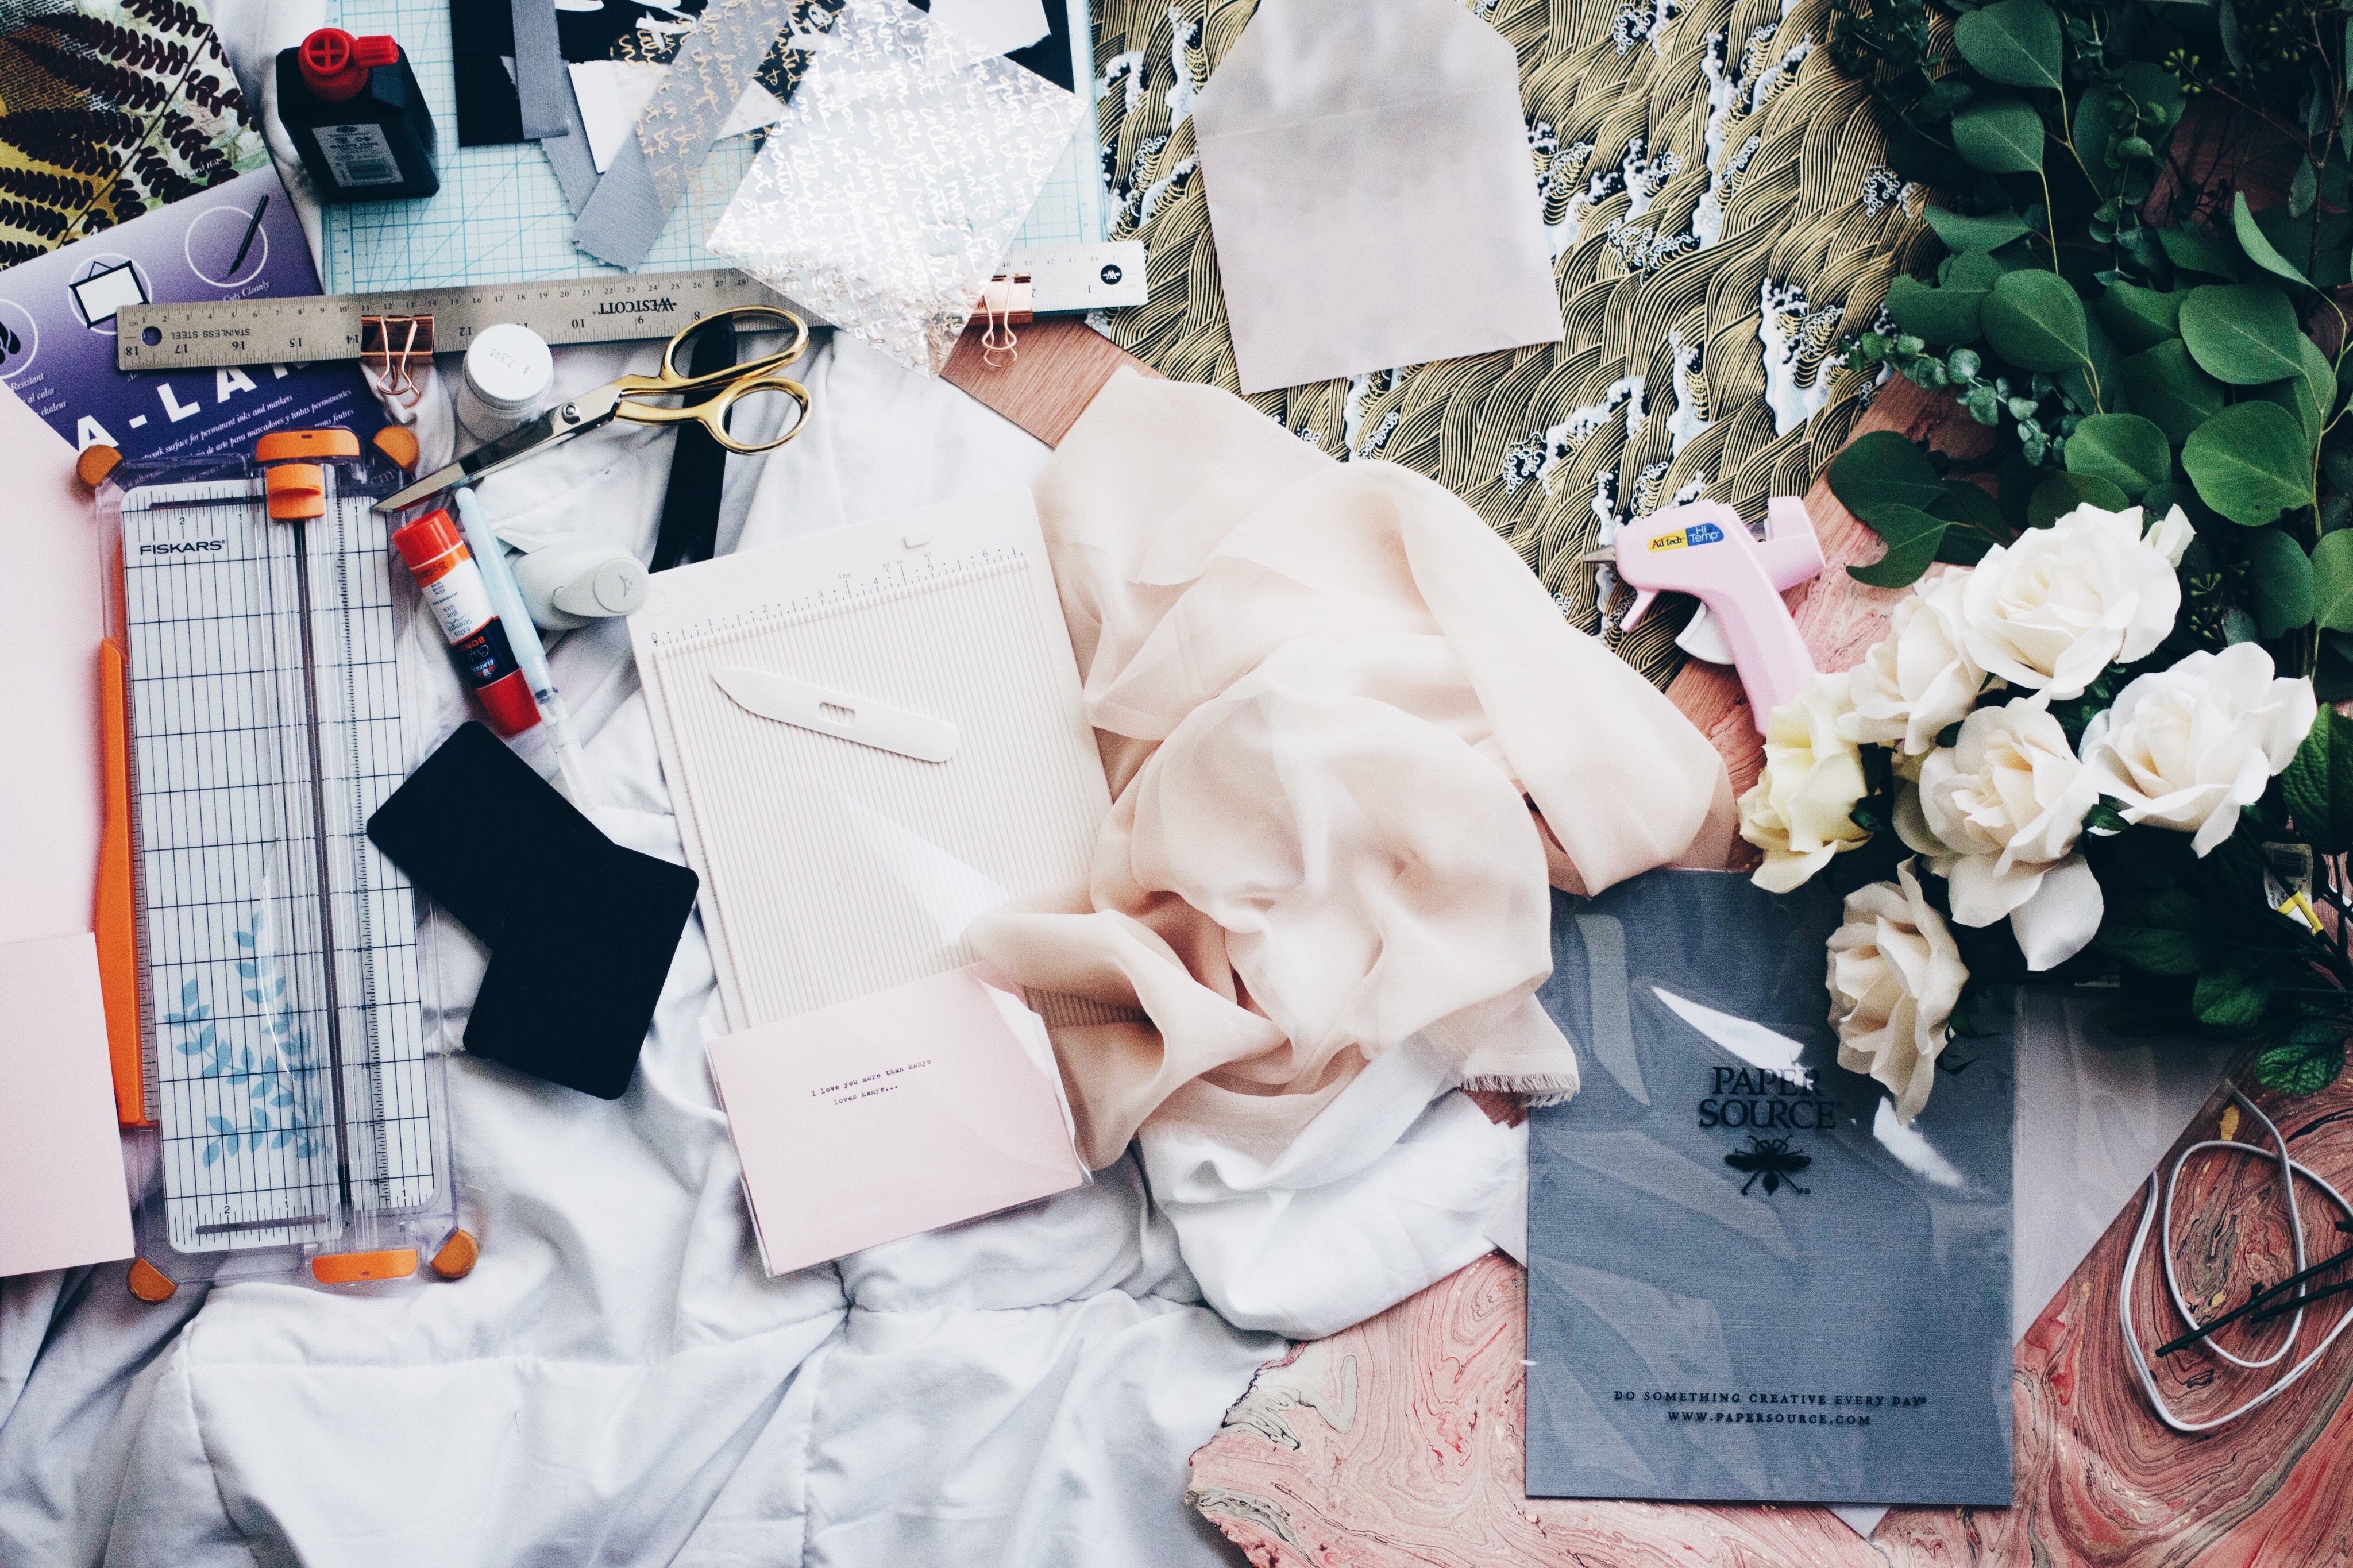
cloth, fabrics, fashion design, table, work